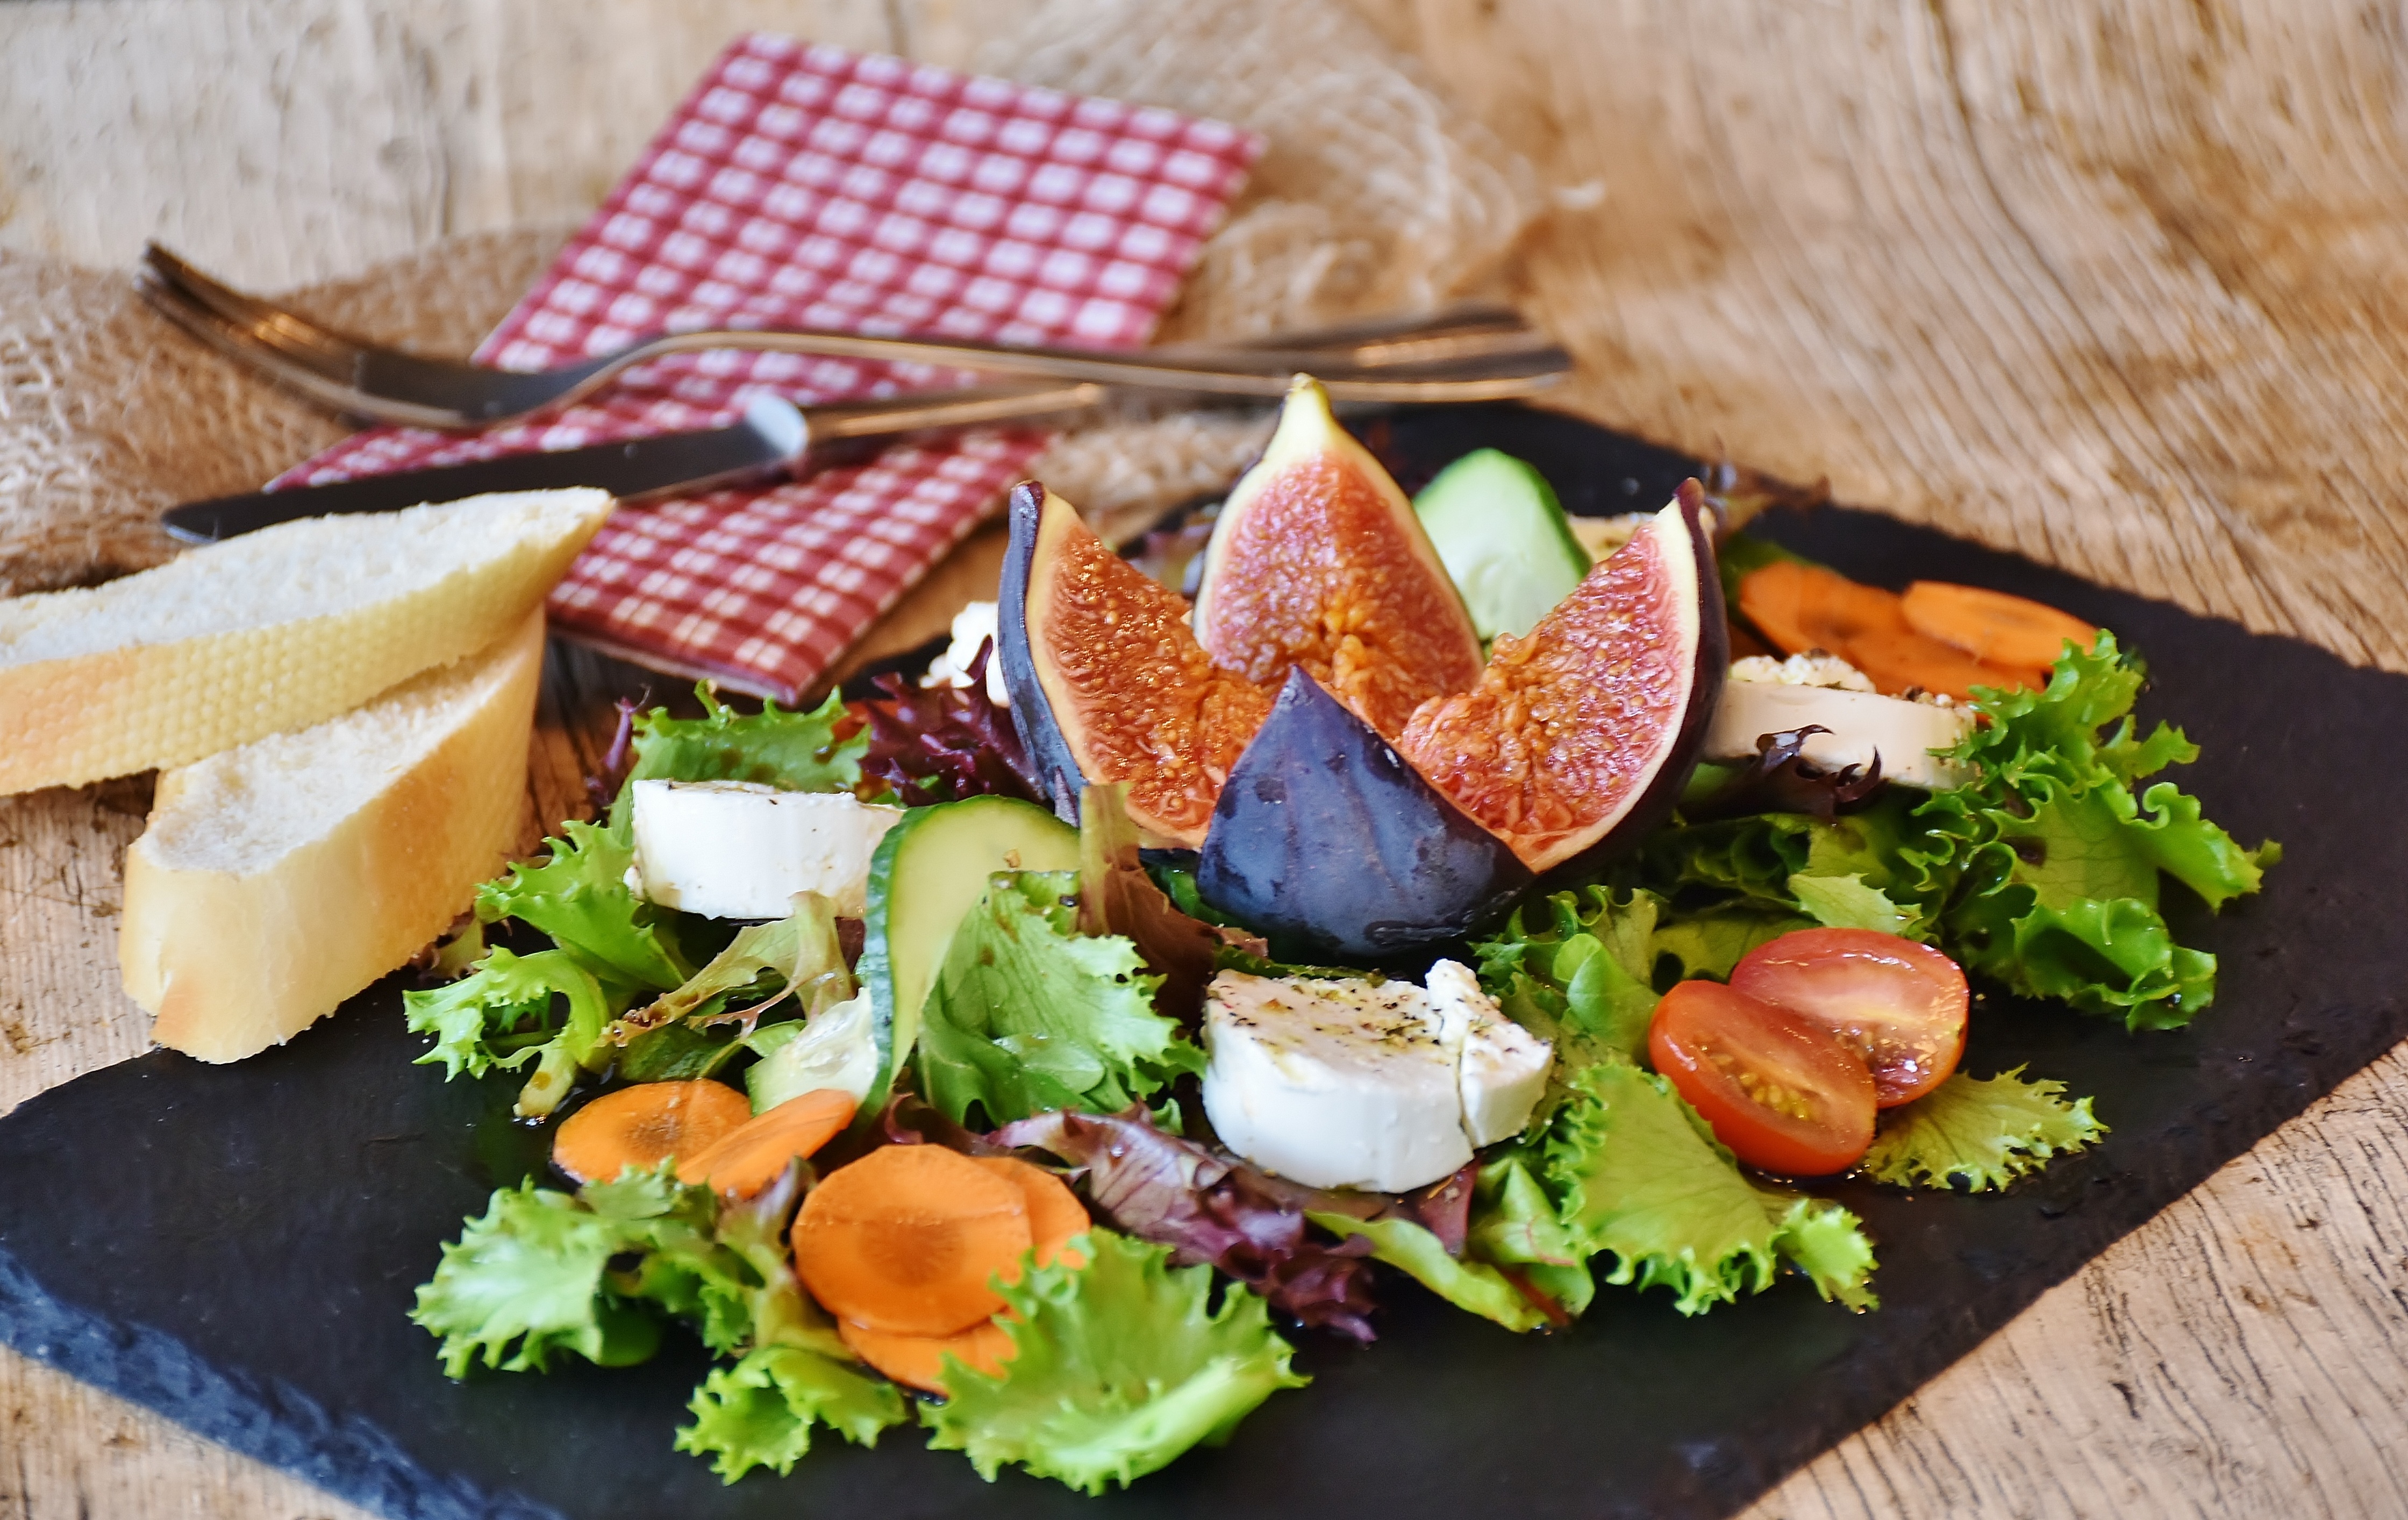
plant, fruit, dish, meal, food, salad, produce, breakfast, healthy, snack, eat, lunch, delicious, cheese, dinner, figs, starter, frisch, enjoy, mixed salad, benefit from, goat cheese, rich in vitamins, fig fruit, supplement